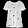
Label: T - shirt / top